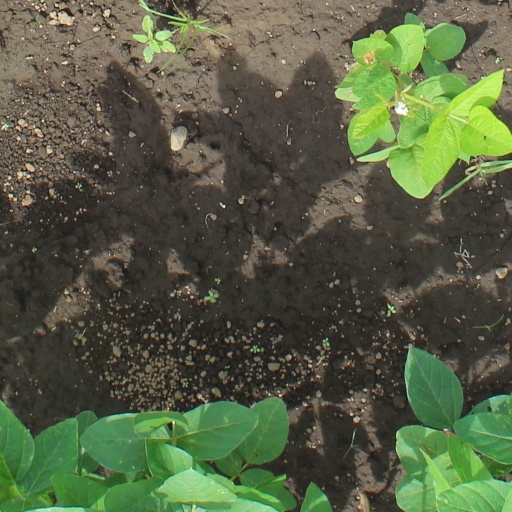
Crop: soybean